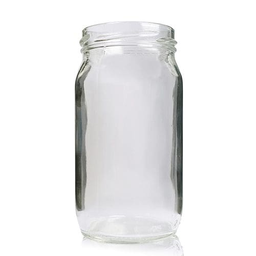
Label: glass